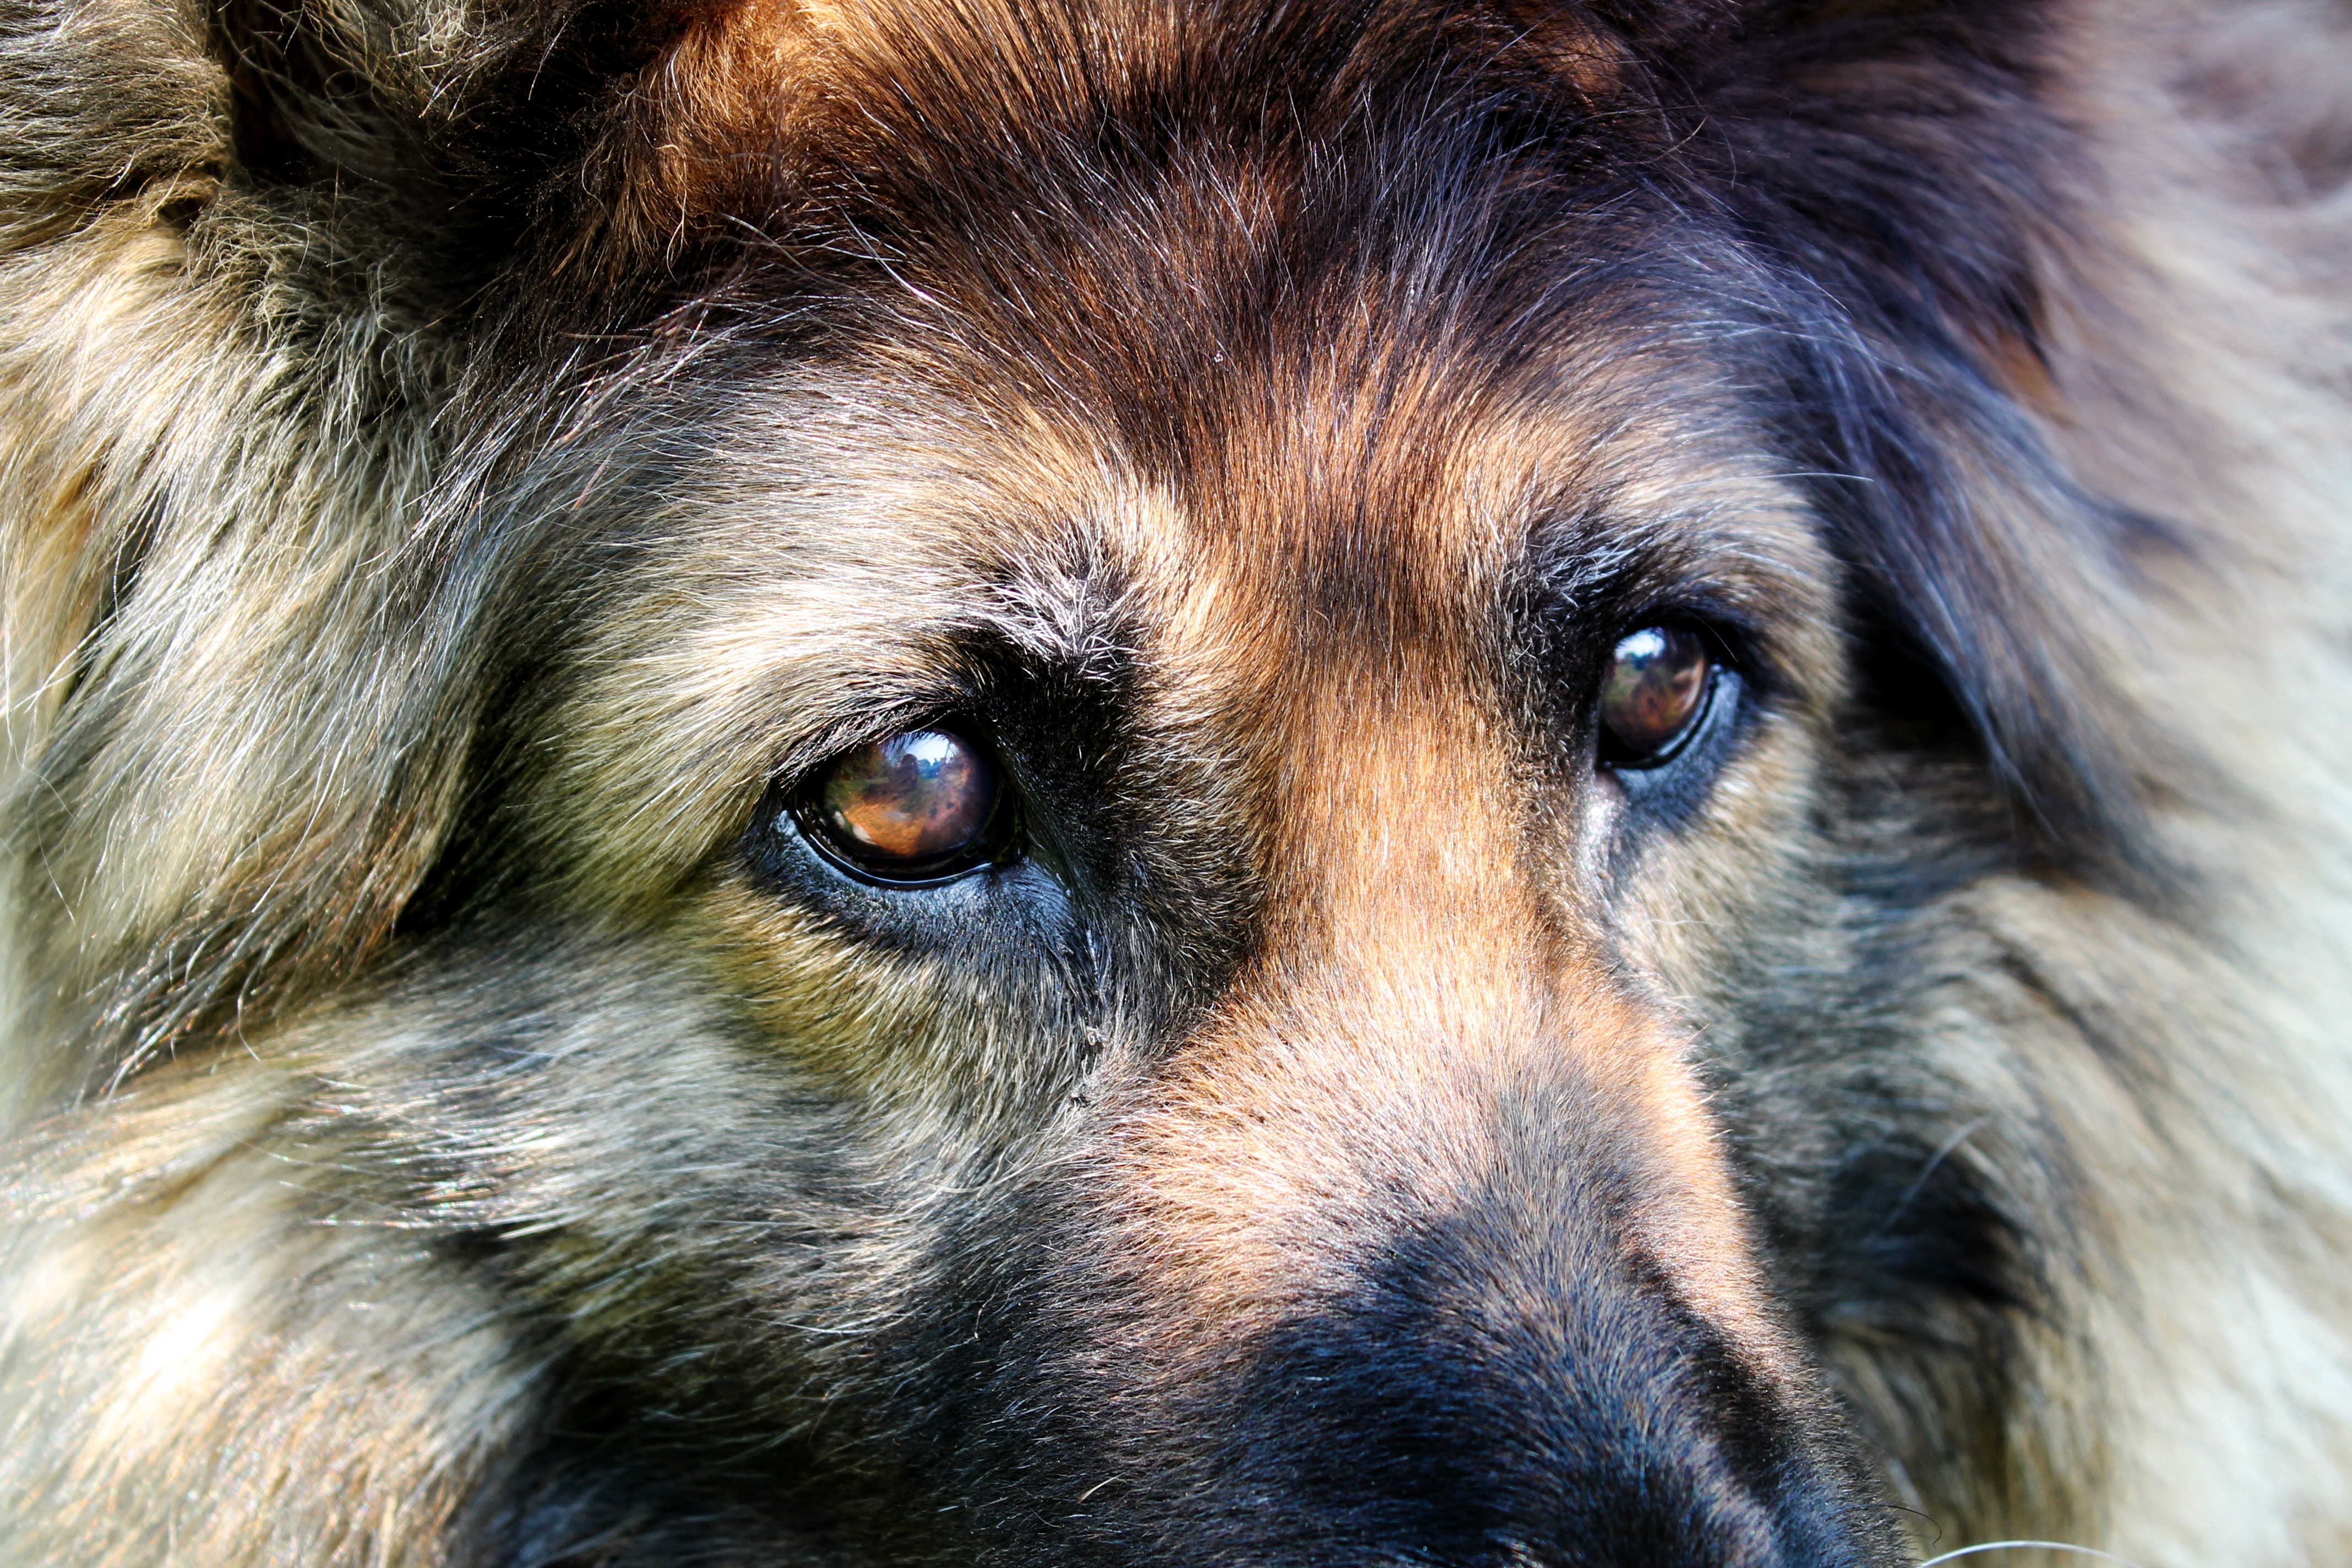
hair, view, puppy, dog, animal, pet, fur, mammal, german shepherd, close up, dogs, animals, head, vertebrate, creature, good, attention, animal world, dog breed, animal portrait, sch fer dog, old german shepherd dog, dog eyes, dog like mammal, carnivoran, dog breed group, dog crossbreeds, eurasier, german shepherd dog